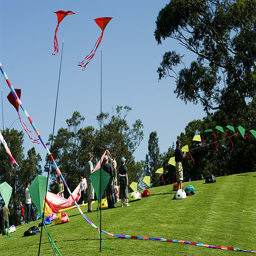
Many people are in the field flying their kites.
People are getting ready to fly kites in a park
A group of peoples with kites in the grass.
a number of people with many different kites all around
Kites and banners with grass and crowd in park